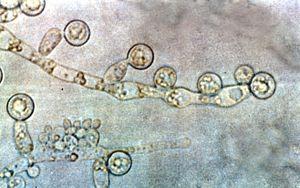
Le groupe des micromycètes, microchampignons ou microfungi rassemble des champignons eucaryotes de très petite taille ou microscopiques.